Quincy Owusu-Abeyie

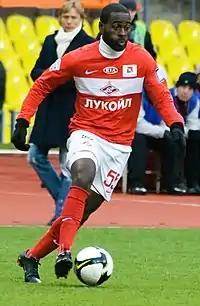
Quincy in action for Spartak Moscow

Quincy signed for Russian club Spartak Moscow for an undisclosed fee on 31 January 2006.